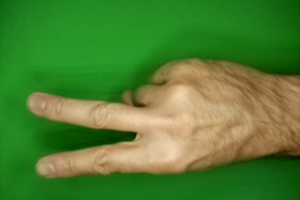
Label: scissors